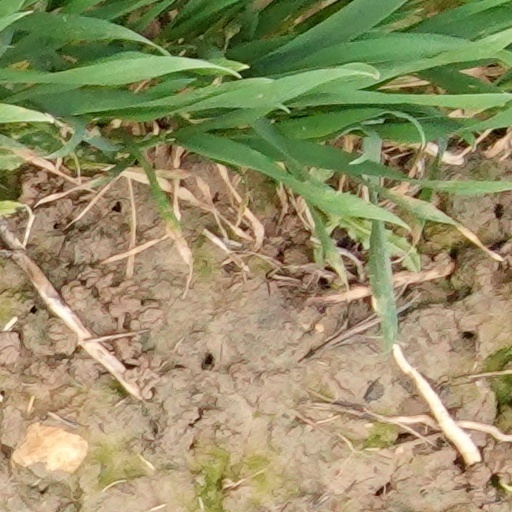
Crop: wheat